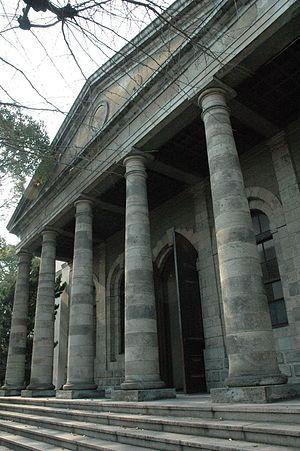
La Monnaie du Japon est un organisme du gouvernement japonais. Elle a son siège principal à Osaka et des filiales à Tokyo et Hiroshima.
Thomas James Waters, né le 17 juillet 1842 à Birr en Irlande et décédé à l'âge de 56 ans le 5 février 1898 à Denver au Colorado, est un ingénieur civil et architecte britannique qui fut conseiller étranger au Japon pendant le bakumatsu et l'ère Meiji.